Napoleon at War

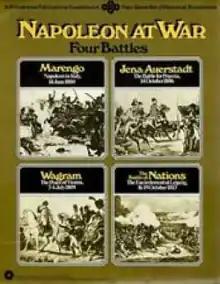

Napoleon at War, subtitled "Four Battles", is a collection of four board wargames published by Simulations Publications Inc. (SPI) in 1975 that simulates various battles fought by Napoleon.